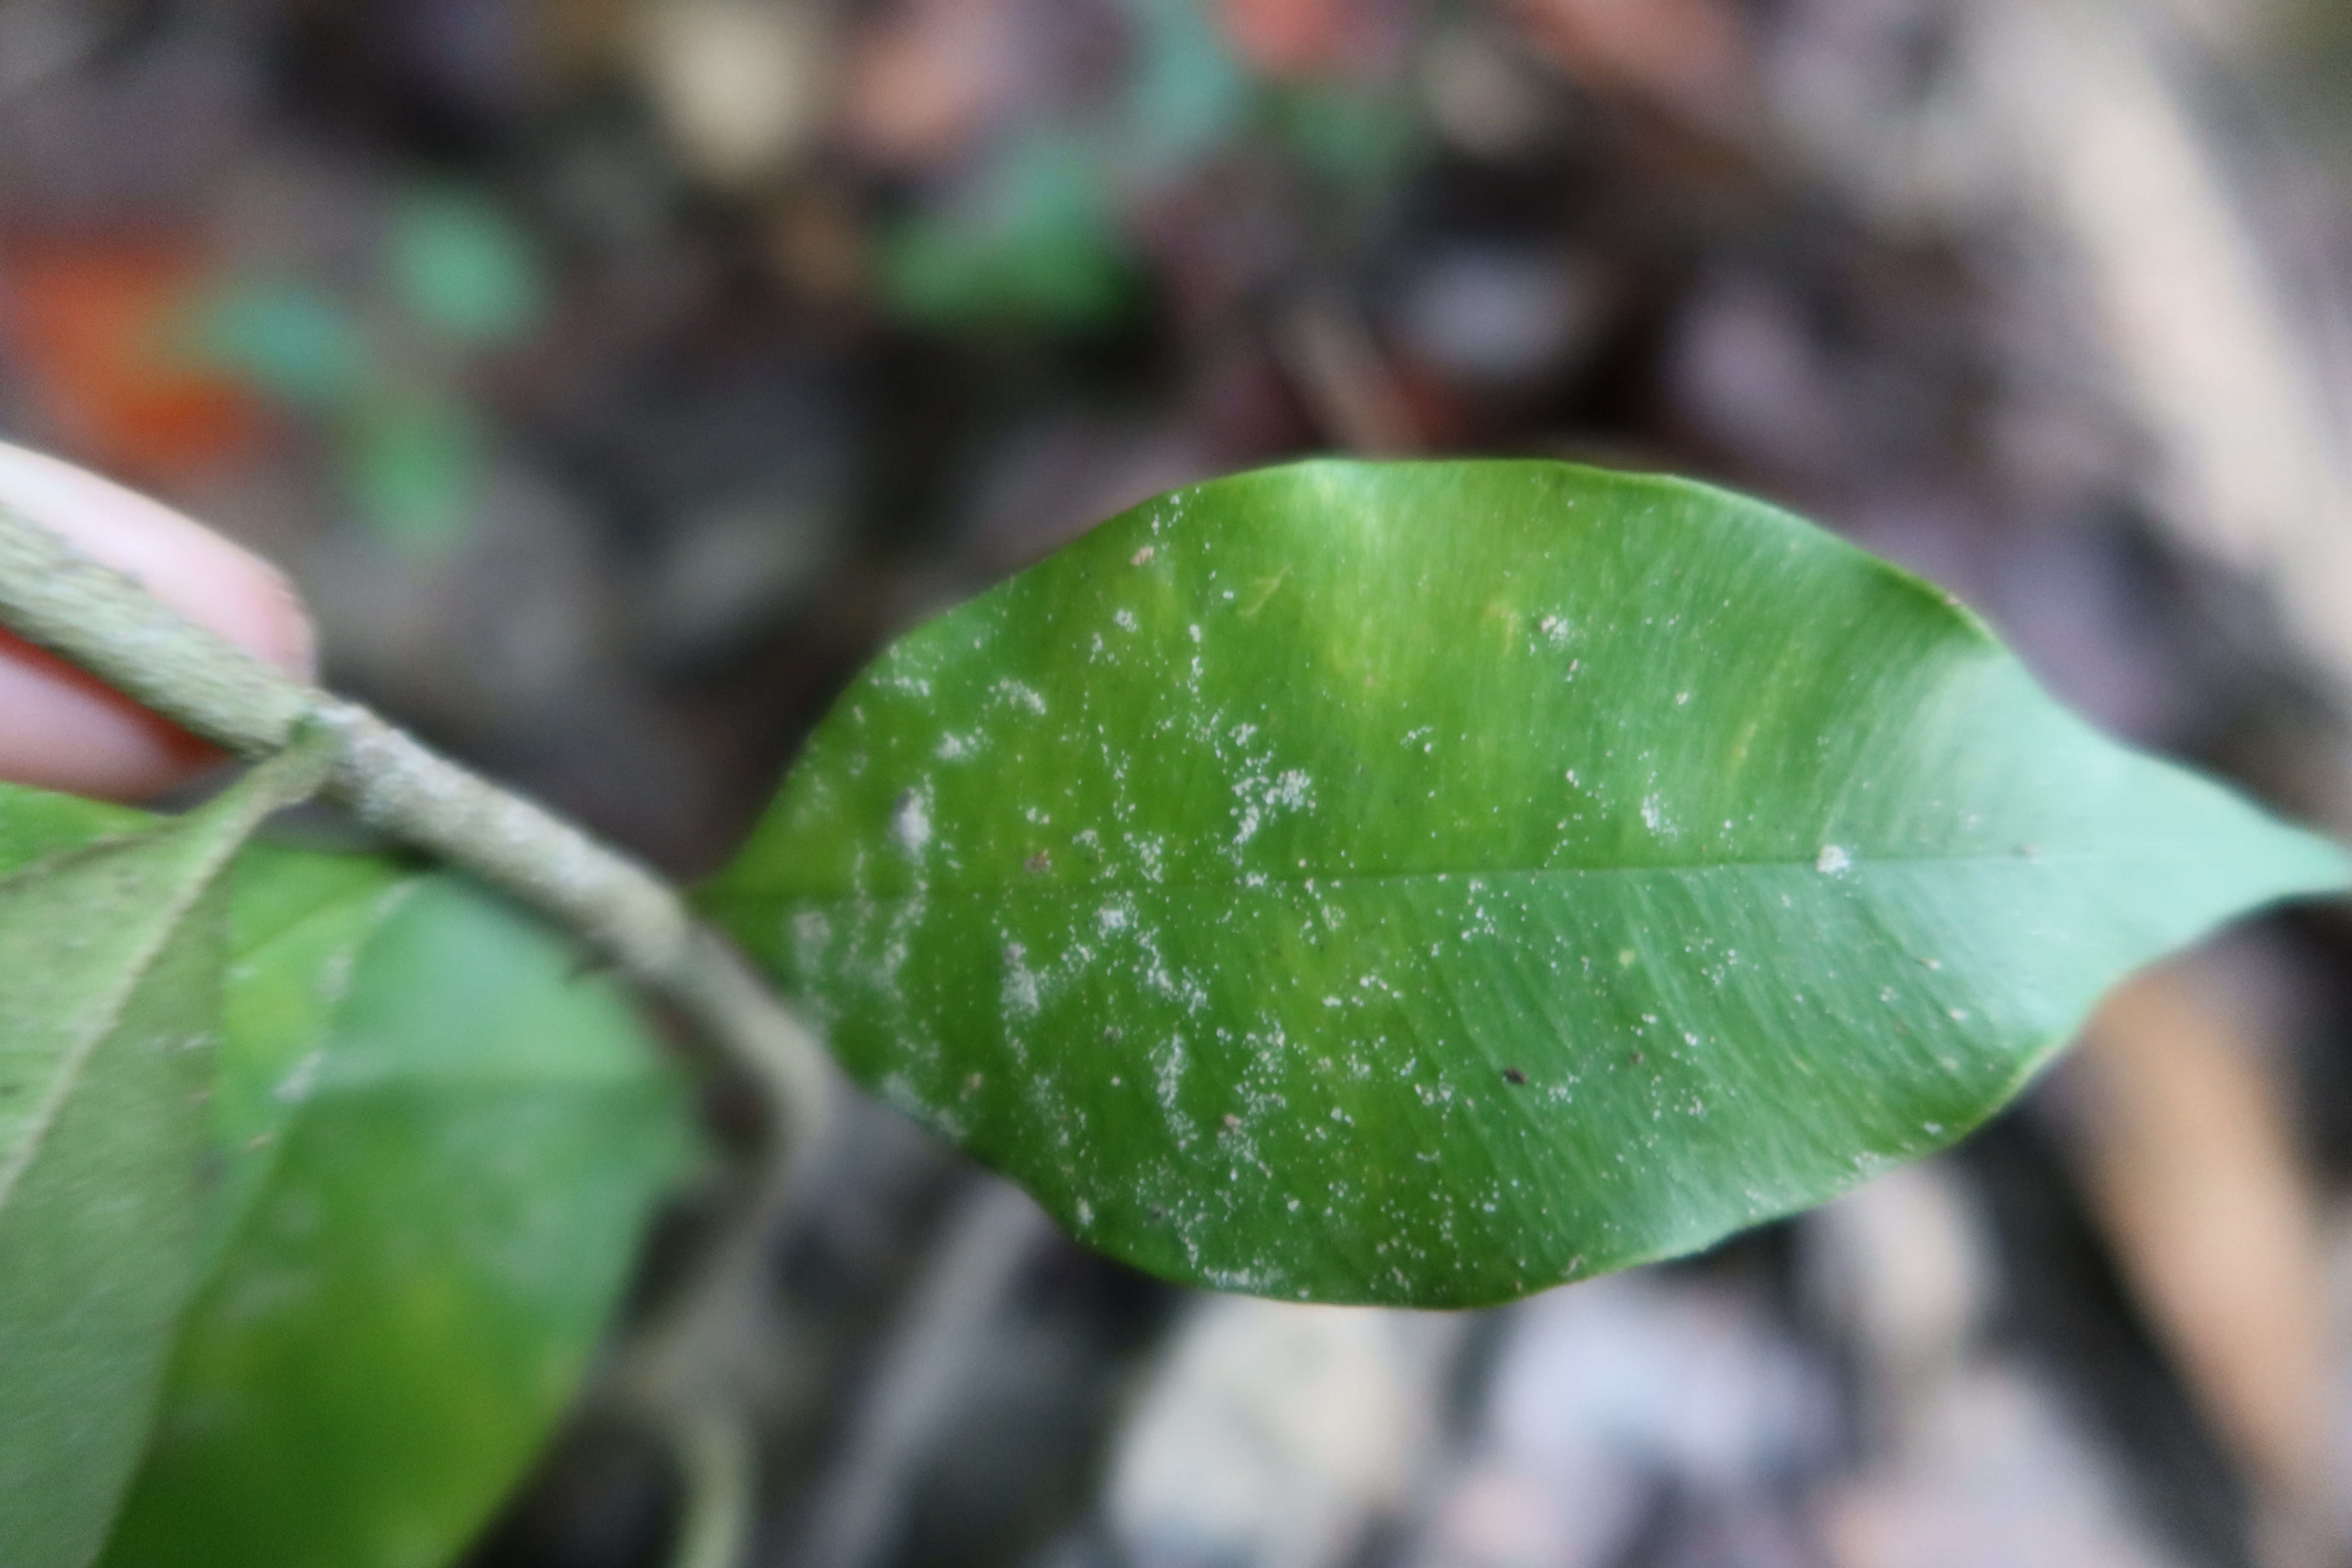
Label: Mealy bugs